Ghalegay

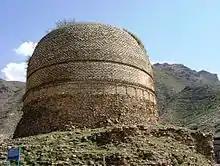
Shingerdar stupa

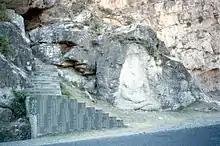
Buddha Statue

Ghalegay is a slum of Swat Valley, located at a distance of 14 km south of Mingora, on the left bank of Swat River. It is one of the main villages lying between the two cities, Mingora and Barikot.